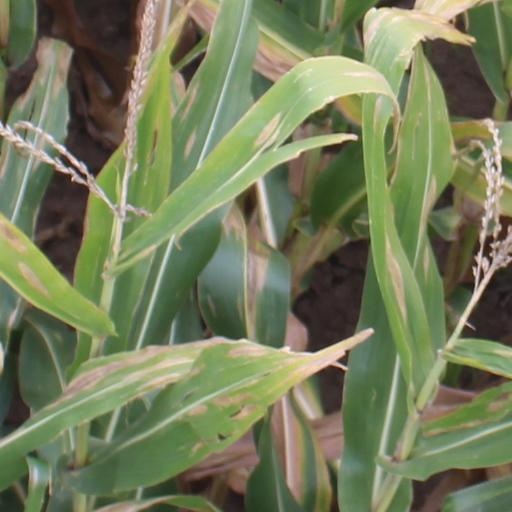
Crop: maize; corn